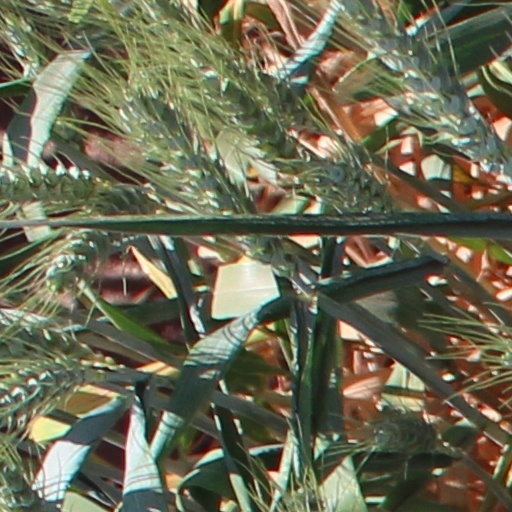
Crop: wheat